Horizon Air

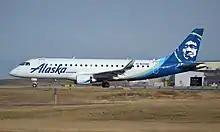
Horizon Air Embraer 175 in Alaska Airlines' livery

Horizon announced in April 2016 that it would expand its fleet and once again operate regional jets, placing an order for 30 Embraer 175 airplanes.